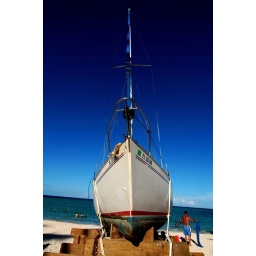
A boat I found outside the water in Soles Beach.